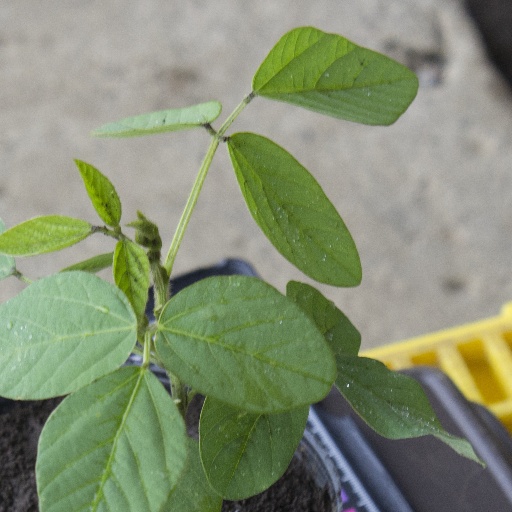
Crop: soybean